Cathay Pacific

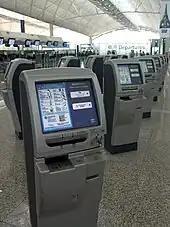
Self-check-in kiosks

From June 1971 until November 1994, Cathay Pacific aircraft used a "lettuce leaf sandwich" livery in Brunswick green and white over bare metal and carried the British flag on the empennage. After the handover, aircraft carry the Brand Hong Kong logo and with "HONG KONG" or in Chinese "香港" under or beside the Brand Hong Kong logo instead of using the Hong Kong Special Administrative Region (HKSAR) flag. The HKSAR flag has never appeared on any aircraft.